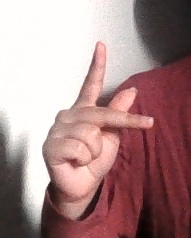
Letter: dha